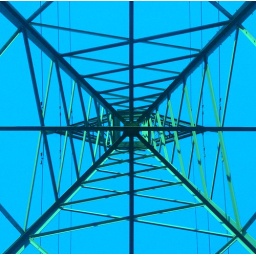
blue blue-greentransmission tower from below